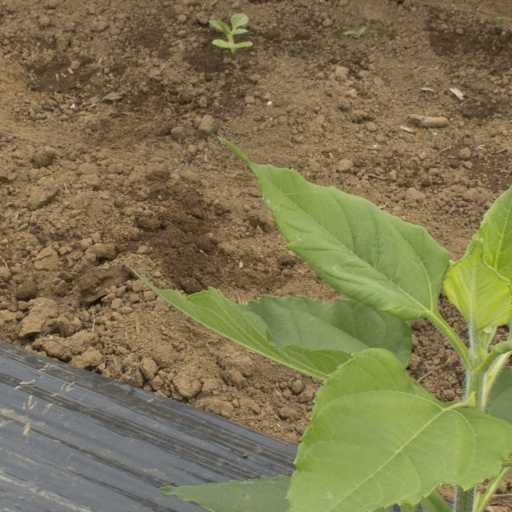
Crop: Jerusalem artichoke